Isidro Fabela

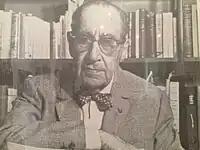
Isidro Fabela.

José Isidro Fabela Alfaro (28 June 1882 – 12 August 1964) was a Mexican judge, politician, professor, writer, publisher, governor of the State of Mexico, diplomat, and delegate to the now defunct League of Nations. Fabela was born in Atlacomulco, Mexico State. He was a member of the group of intellectuals opposed to the Porfirio Díaz regime, the "Ateneo de Juventud", a group that also included José Vasconcelos and Diego Rivera. He served prominently revolutionary leader Venustiano Carranza and went on to hold many important posts in the Mexican government.